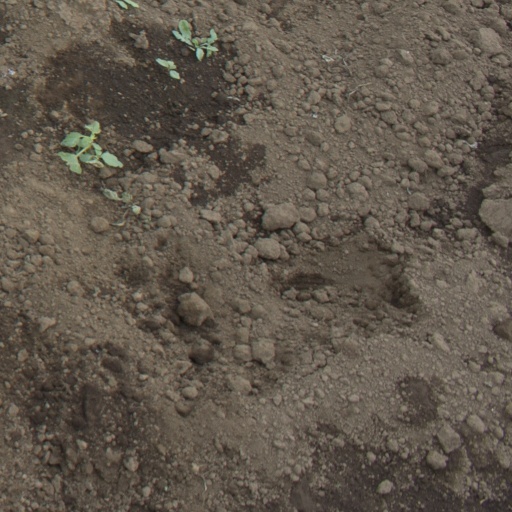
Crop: soybean